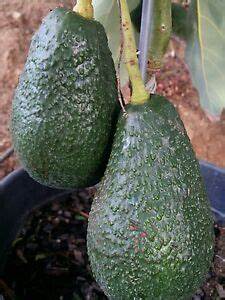
Label: others